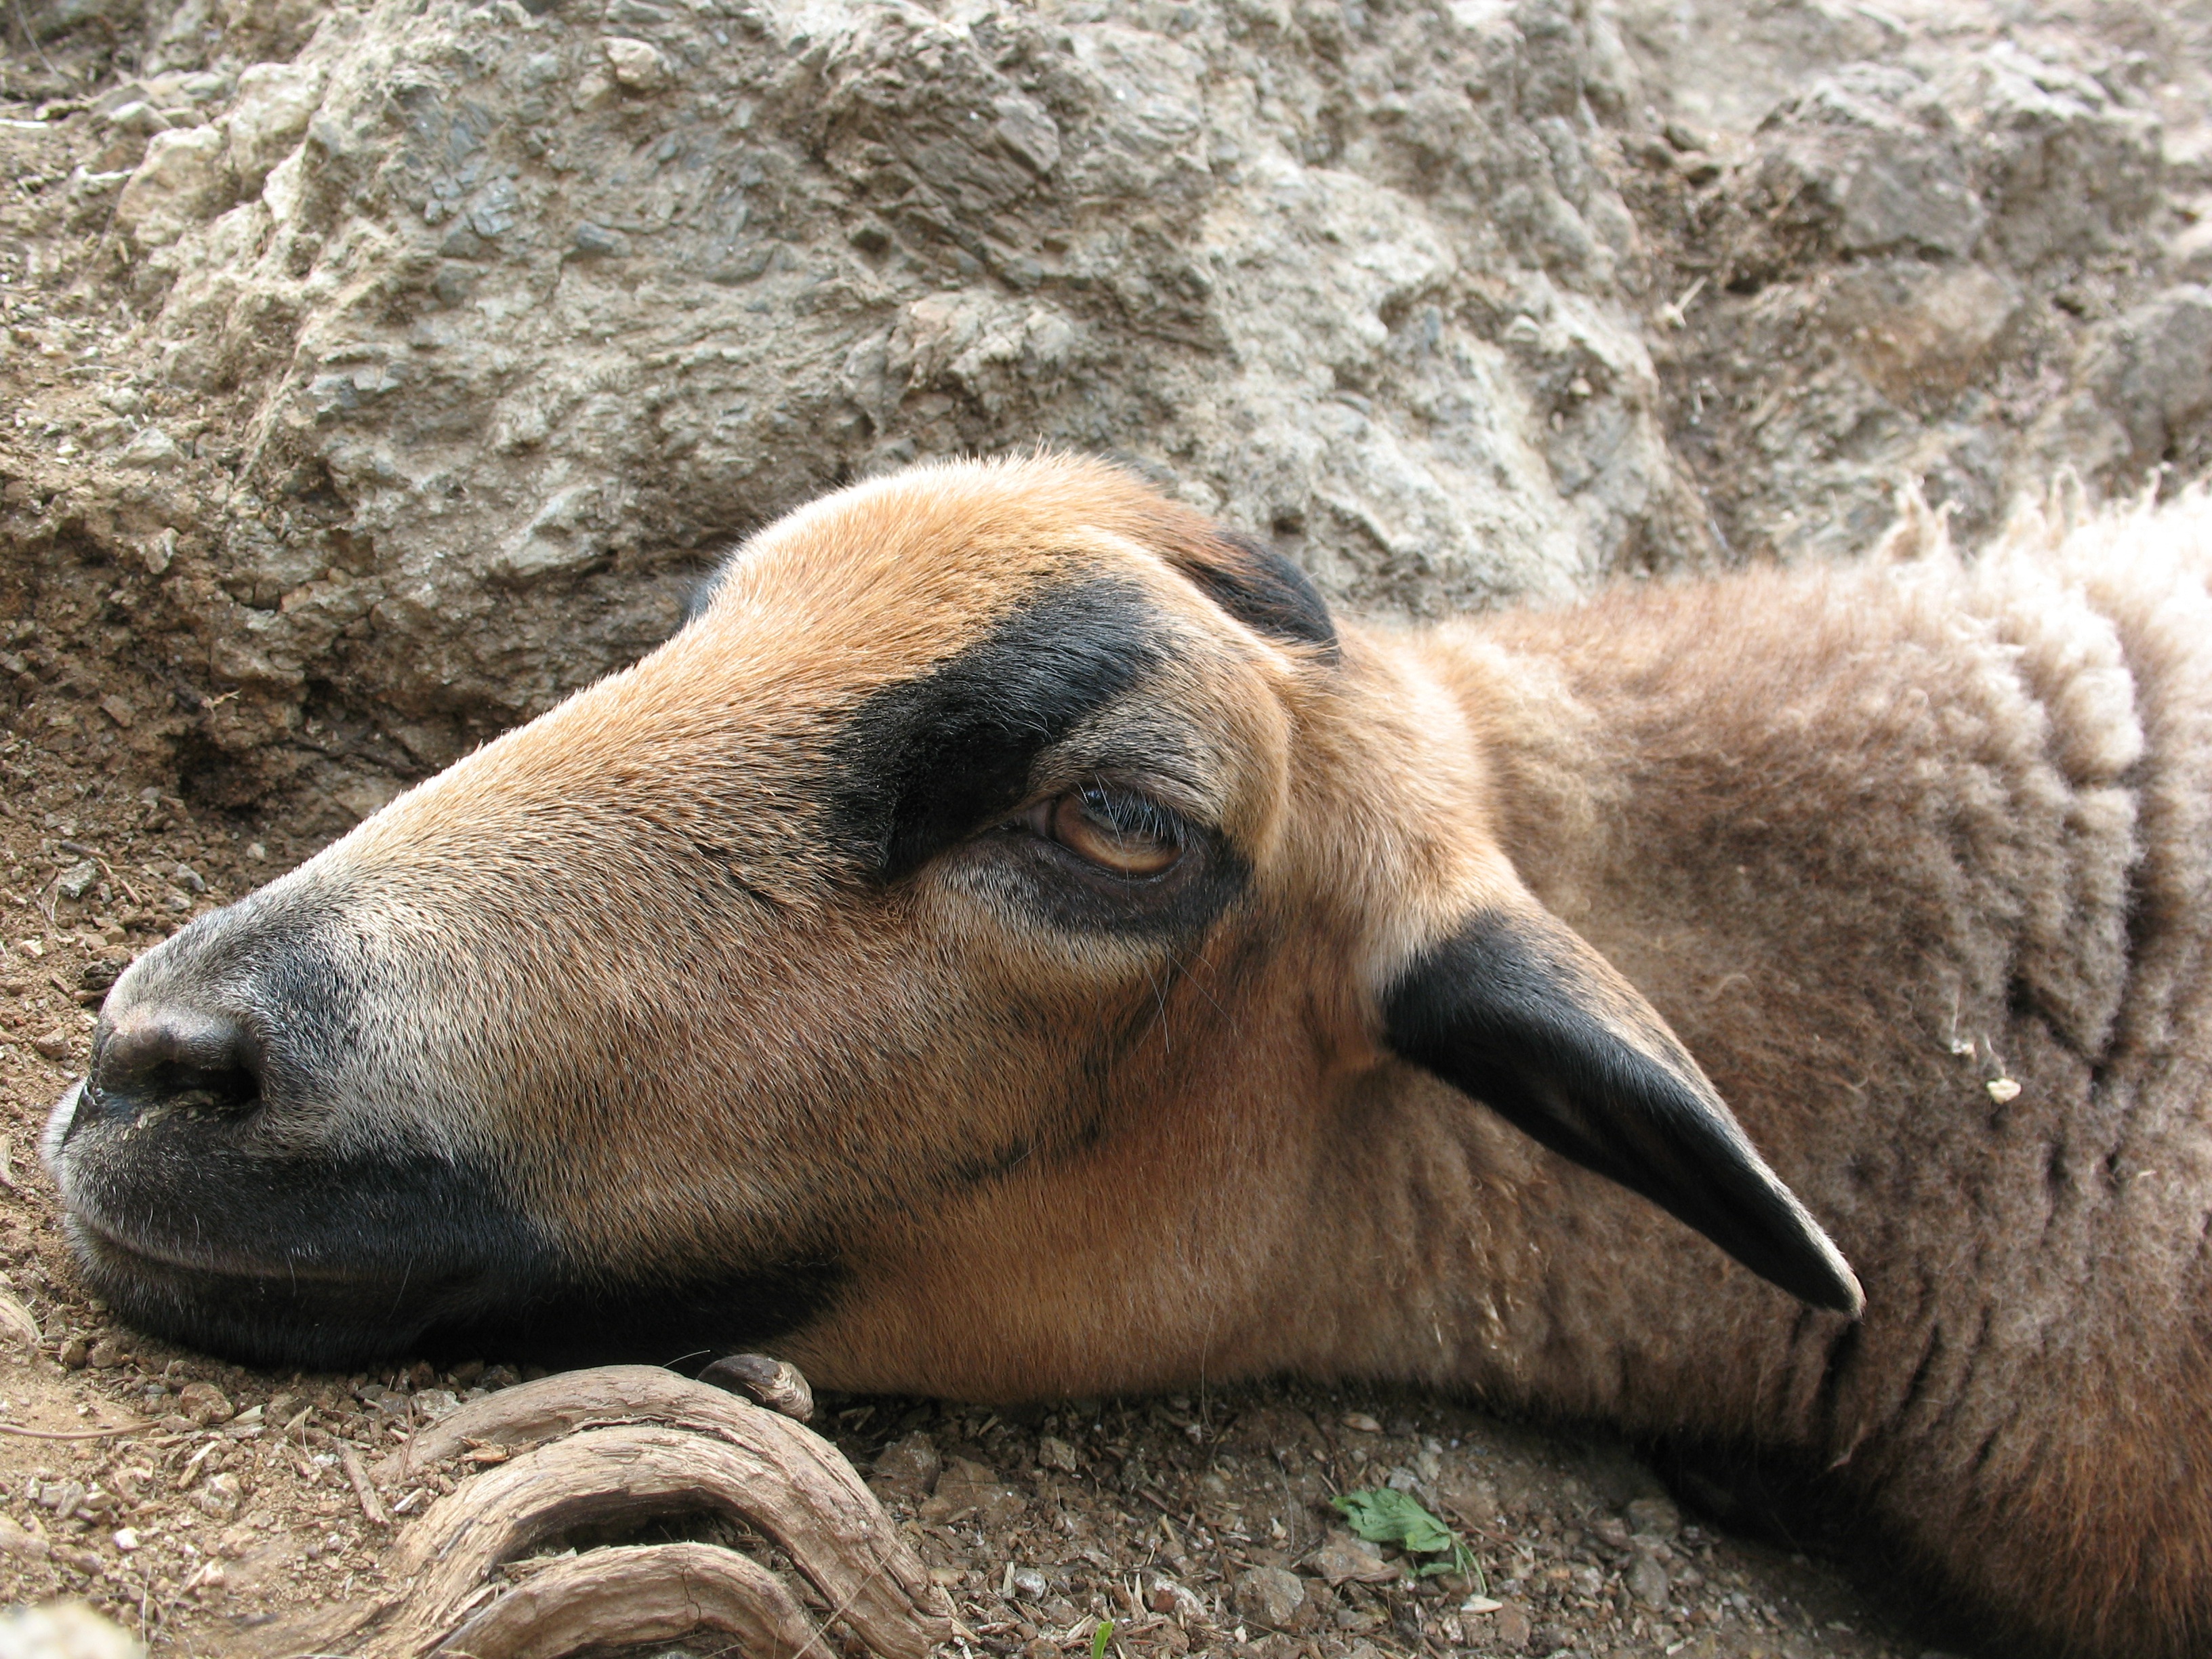
nature, cute, wildlife, live, goat, zoo, horn, sheep, mammal, fauna, lamb, goats, sheeps, bighorn, barbary sheep, cow goat family, argali